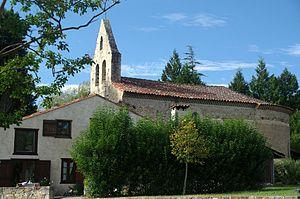
Église Saint-Laurent This building is indexed in the Base Mérimée, a database of architectural heritage maintained by the French Ministry of Culture,